Mansur II

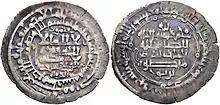
Ghaznavid coin citing Mansur II as overlord

Abu'l-Harith Mansur II was Amir of the Samanids (997–999). He was the son of Nuh II.